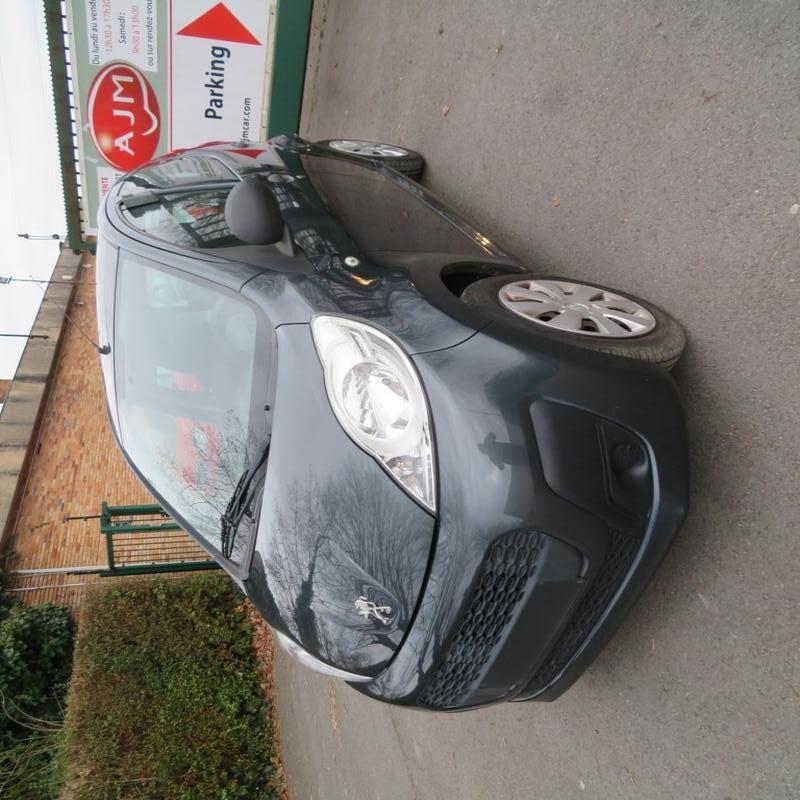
Aucun dommage détecté.
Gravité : aucun